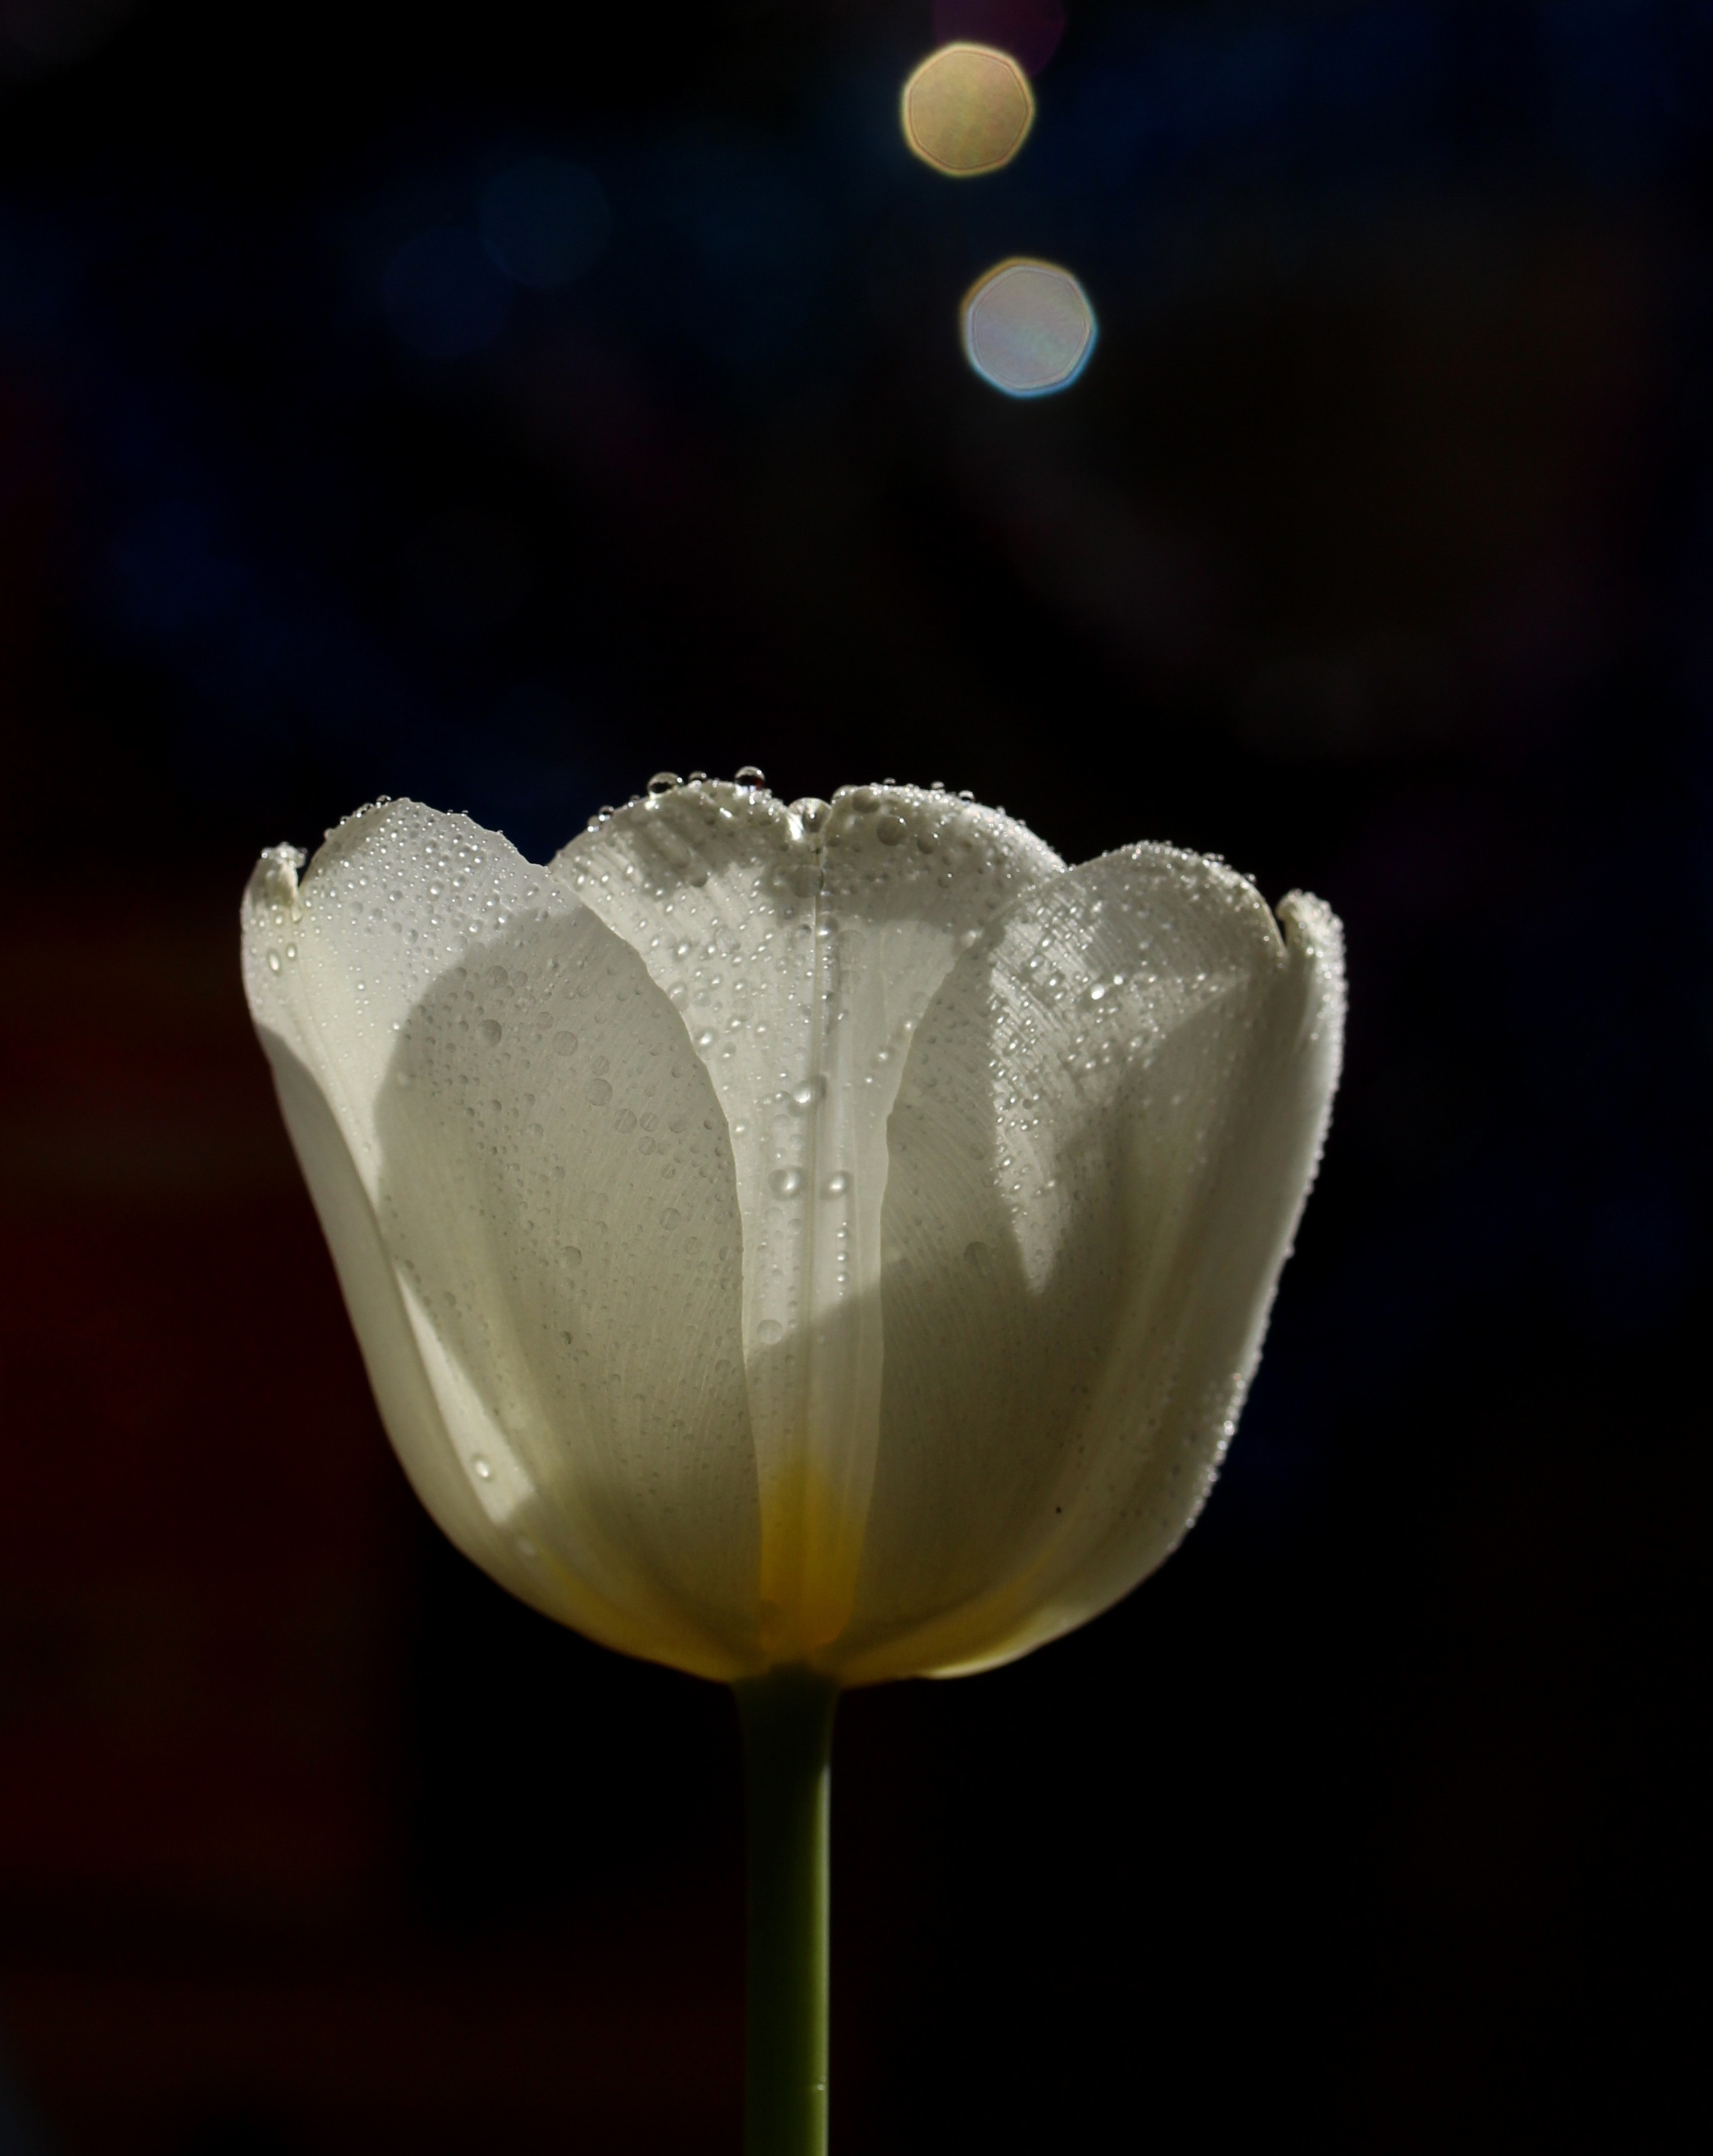
dew, plant, white, photography, flower, petal, tulip, yellow, flora, close up, drops, macro photography, flowering plant, still life photography, plant stem, land plant